Tajik–Afghan bridge at Panji Poyon

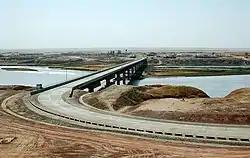

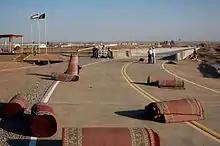
Preparation of Opening Ceremony of Afghan-Tajik Bridge

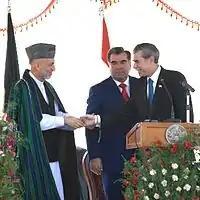
Tajik President Emomali Rahmon, Afghan President Hamid Karzai, and U.S. Secretary of Commerce Carlos Gutierrez at the 2007 dedication ceremony of the bridge.

The Tajikistan-Afghanistan bridge spanning the Panj River between Panji Poyon (or Nizhniy Pyandzh), Tajikistan and Sherkhan Bandar, Afghanistan was opened on 26 August 2007.